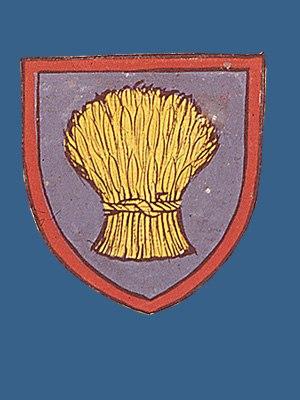
armorial
Les Courcy sont une famille de grands barons normands, compagnons de Guillaume le Conquérant et sénéchaux de Normandie. Leur château d'origine subsiste à Courcy près de Falaise, ainsi que le prieuré de Perrières fondé par eux. Fieffés au début du XIᵉ siècle dans le Calvados et l'Orne, ils ont progressivement étendu leurs possessions à la Manche, la Seine-Maritime, l'Eure et l'Angleterre. La famille compte parmi ses membres trois personnalités : au XIIᵉ siècle, un conquérant de l'Ulster, John de Courcy, au XVᵉ siècle, un lettré et poète, Jean de Courcy, et, au XXᵉ siècle, un personnage de roman, Kenneth de Courcy. Ils subsistent, à petit nombre, en France et en Angleterre.